Roger Waters

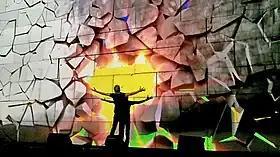
In this scene, Waters punches the wall, while the projections simulate the wall crumbling as a result, revealing a bright sunset behind

Waters released his first solo album in nearly 25 years, "Is This the Life We Really Want?," on 2 June 2017. It was produced by the Radiohead producer Nigel Godrich. Godrich was a fan of Waters's work with Pink Floyd, but was critical of his solo work and encouraged him to make a concise album showcasing his lyrics. Waters returned to North America in 2017 with the Us + Them Tour, performing Pink Floyd and solo material.